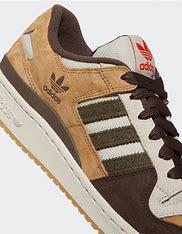
Brand: Adidas
Model: Forum 84